Mount Pisgah (Lane County, Oregon)

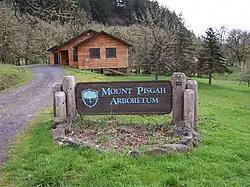
Base of Mt Pisgah

The Mount Pisgah Arboretum covers at the base of Mount Pisgah and offers visitors of trails through natural riverside habitat and hundreds of cataloged plant species. As of May 2020, admission is $5 per car and permits can be purchased at a self-service pay station, card only.